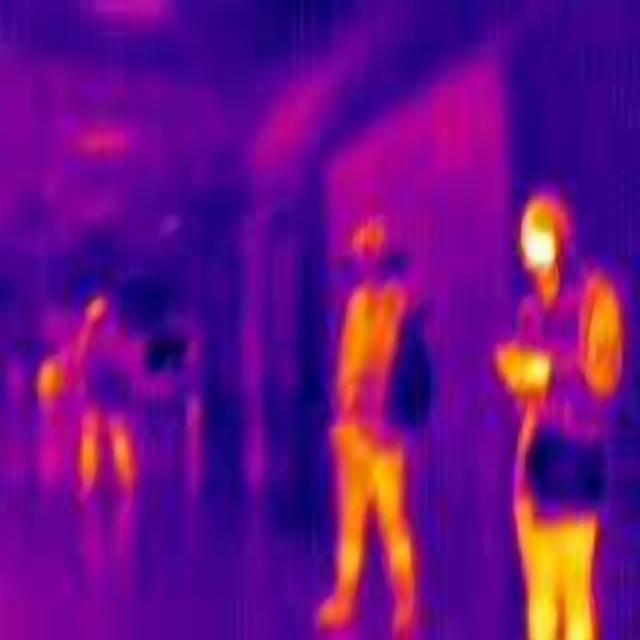
Detected objects:
label: person
label: person
label: person